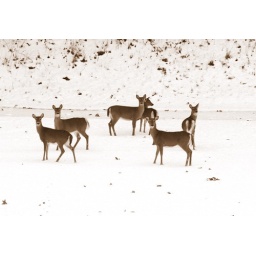
Deer live in the woods behind our house and come out to eat the golf course grass in the evenings...